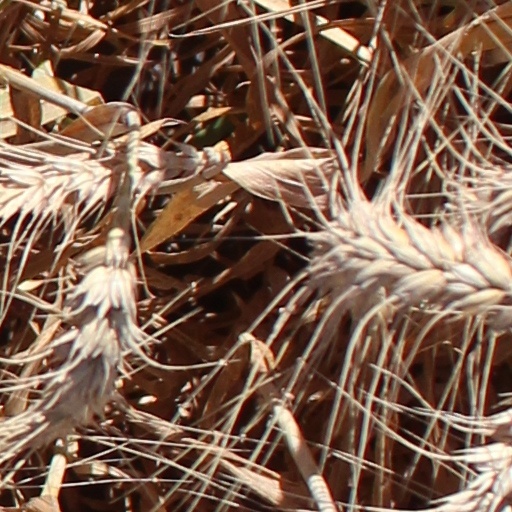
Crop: wheat